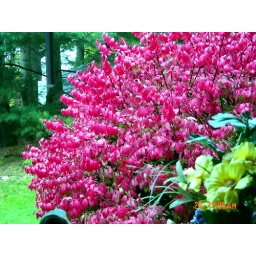
euonymus bush through kitchen window in Dedham MASS.